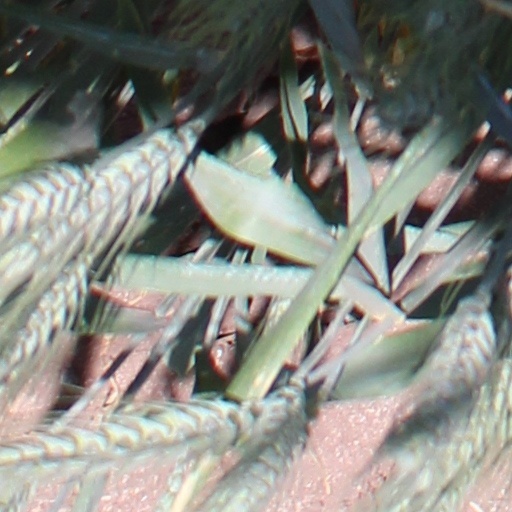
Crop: wheat